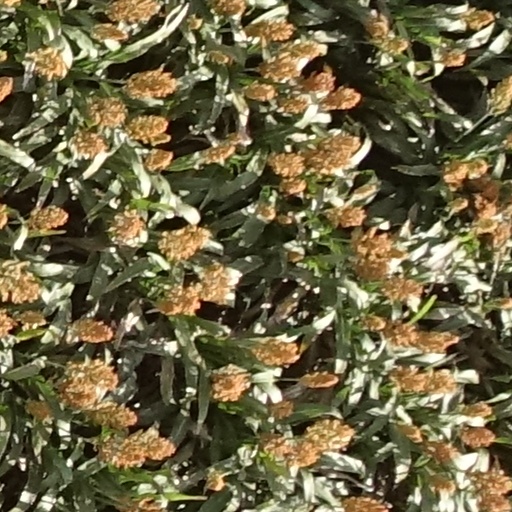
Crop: sorghum